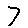
Label: 7